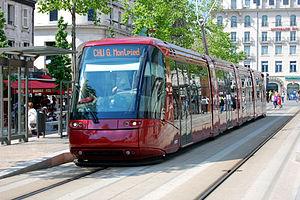
Le Trans-Val-de-Marne, souvent abrégé en Tvm, est une ligne de bus à haut niveau de service exploitée par la Régie autonome des transports parisiens sous l'indice interne 14. Cette ligne de bus mise en service le 1ᵉʳ octobre 1993, presque intégralement en site propre, est destinée à faciliter les déplacements de banlieue à banlieue à l'intérieur du département du Val-de-Marne, en Île-de-France. Elle remplace l'ancienne ligne RATP 392, qui reliait, depuis 1969, la gare de Saint-Maur - Créteil à l'arrêt Marché d'Intérêt National-Porte de Thiais, situé à Rungis.
La place de Jaude est la place la plus importante et la plus connue de Clermont-Ferrand.